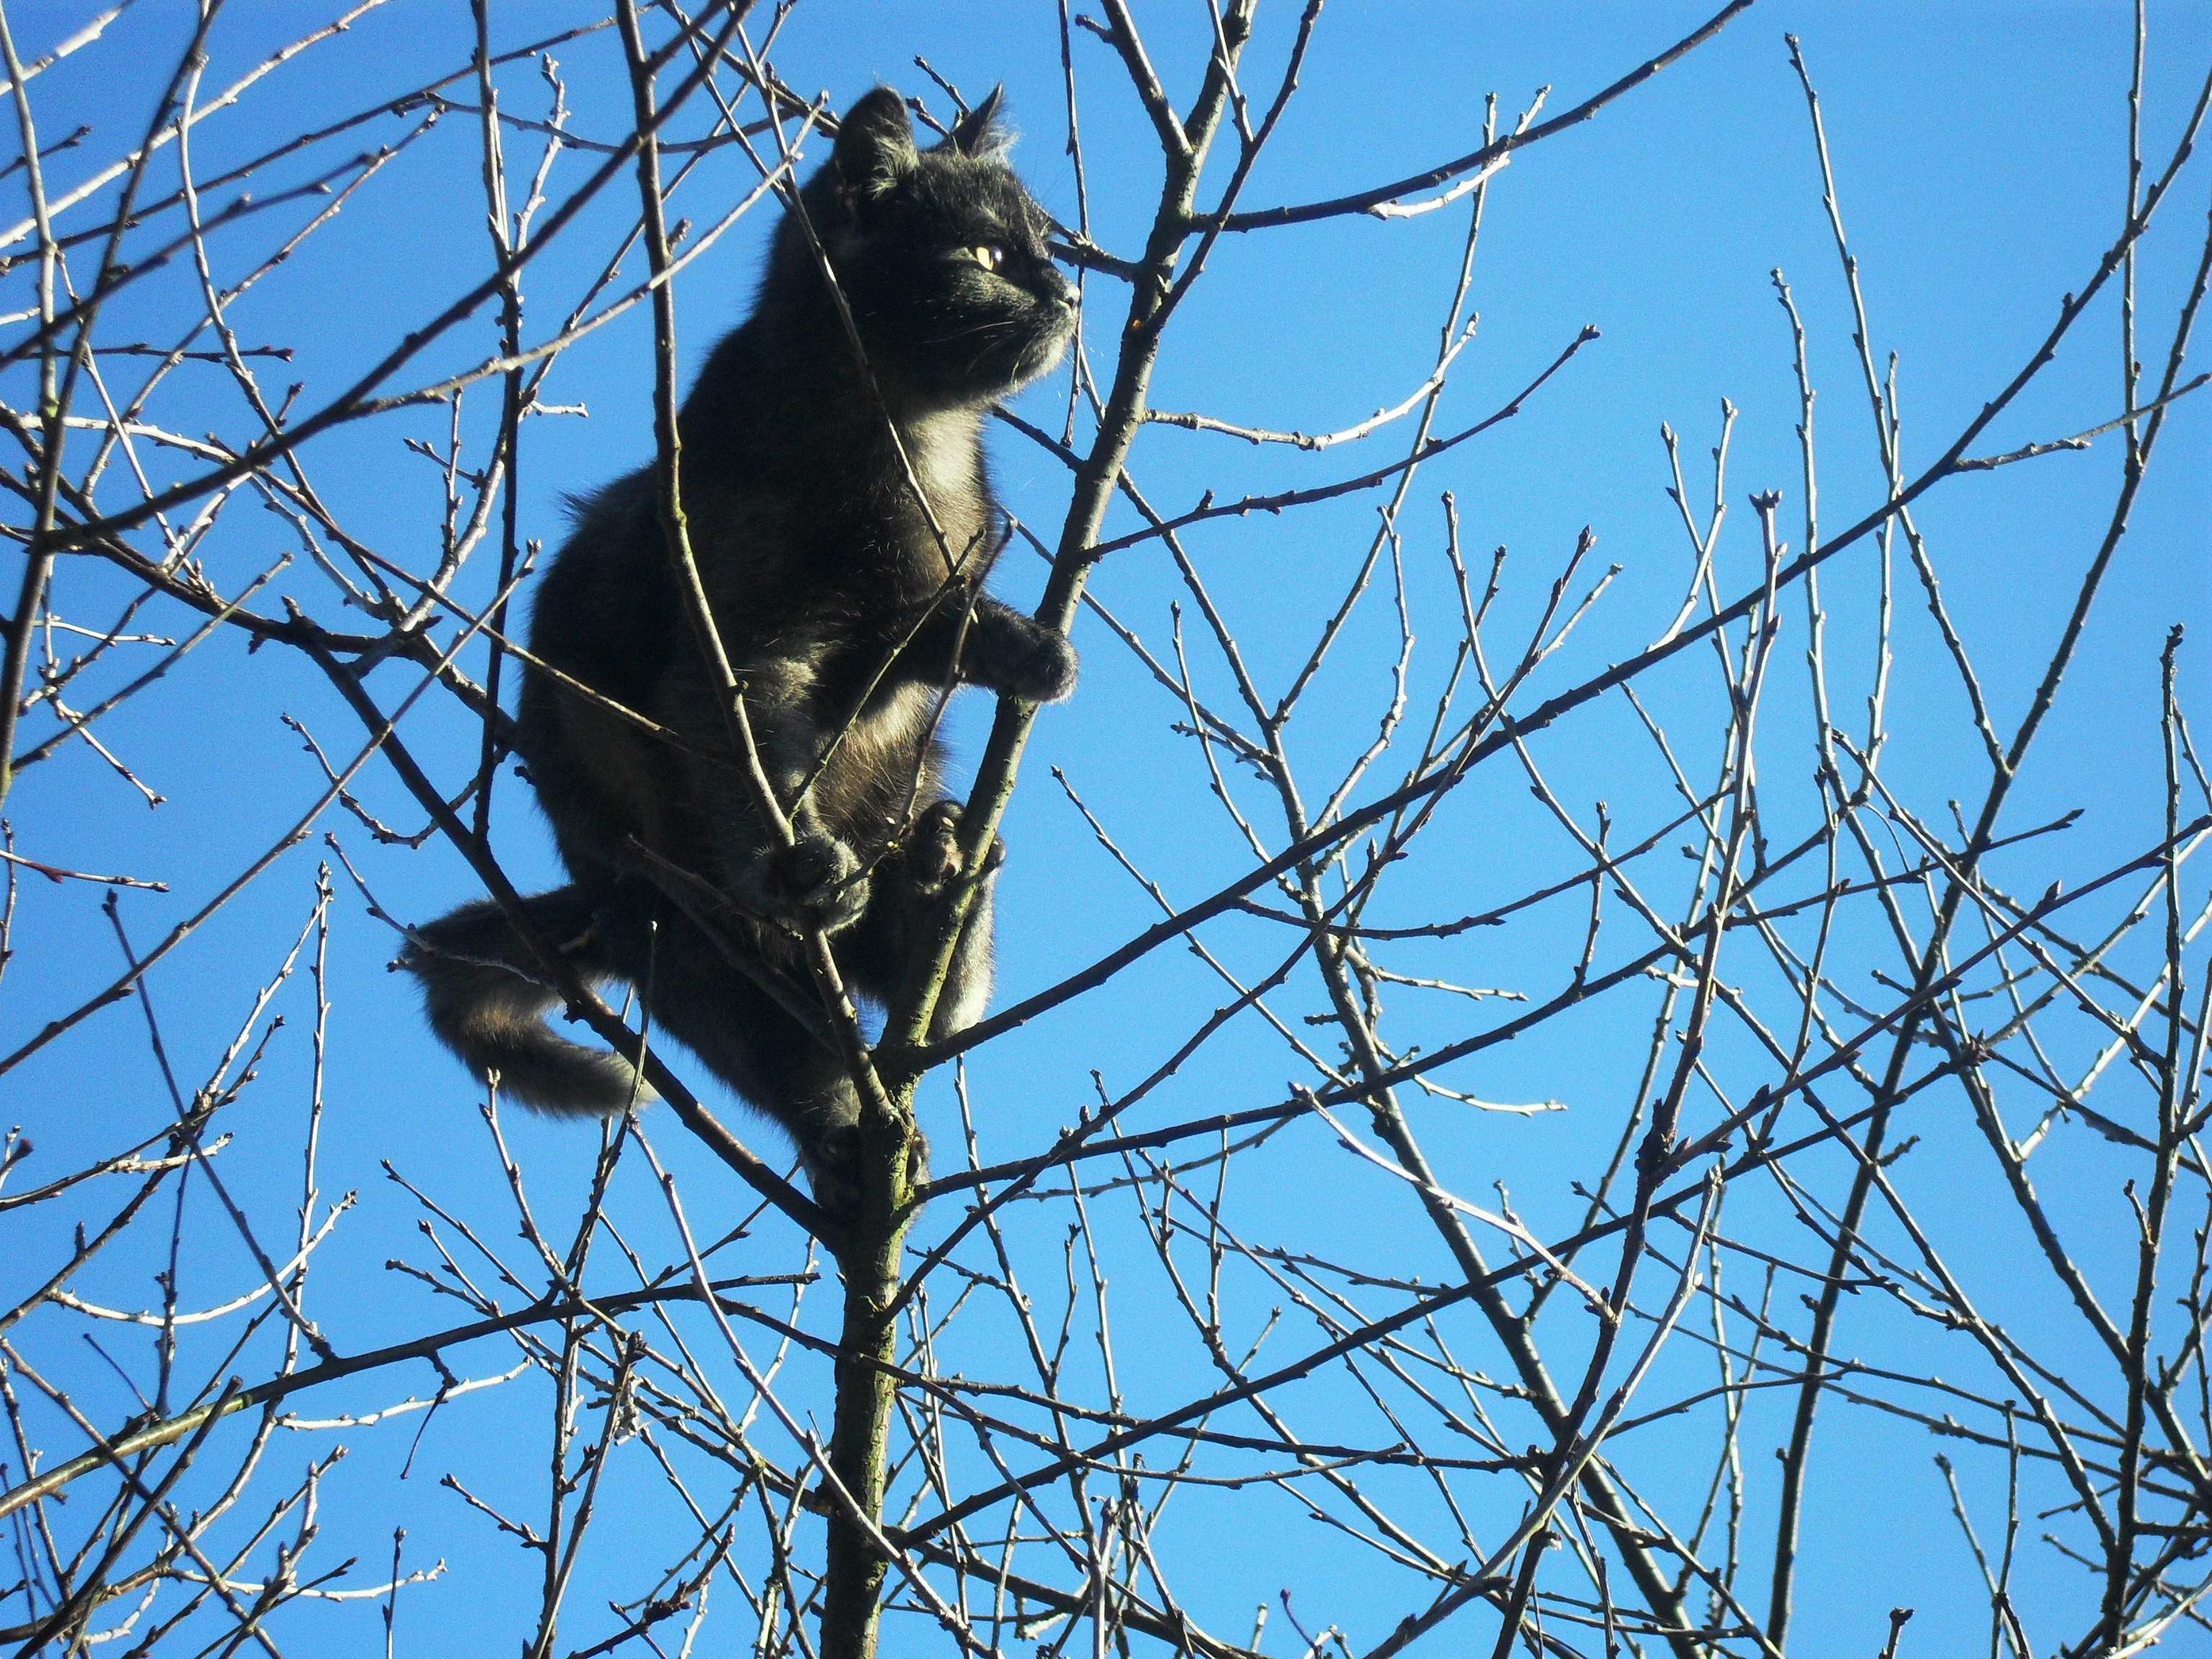
tree, branch, bird, sky, cat, blue, hawk, fauna, crow, vertebrate, handsome man, perching bird, crow like bird